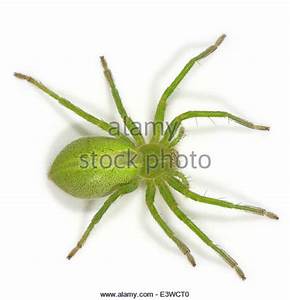
Label: spider